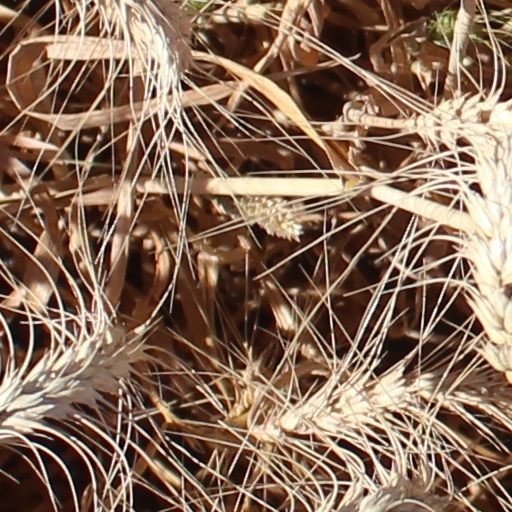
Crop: wheat